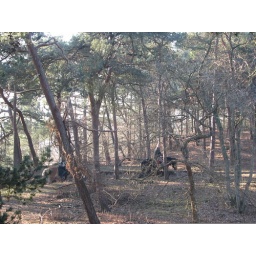
horses in the forest